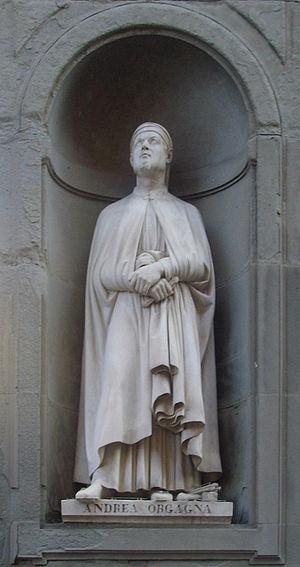
Andrea di Cione di Arcangelo, dit Andrea Orcagna est un peintre, sculpteur, orfèvre, mosaïste et architecte florentin du XIVᵉ siècle.